Ping Pong: The Triumph

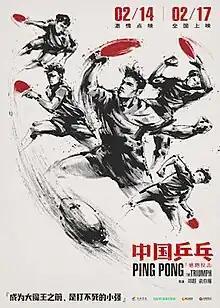
Theatrical release poster

Ping Pong: The Triumph is a 2023 Chinese sports drama film co-directed by Deng Chao with Yu Baimei. The film starring Deng Chao with Sun Li and